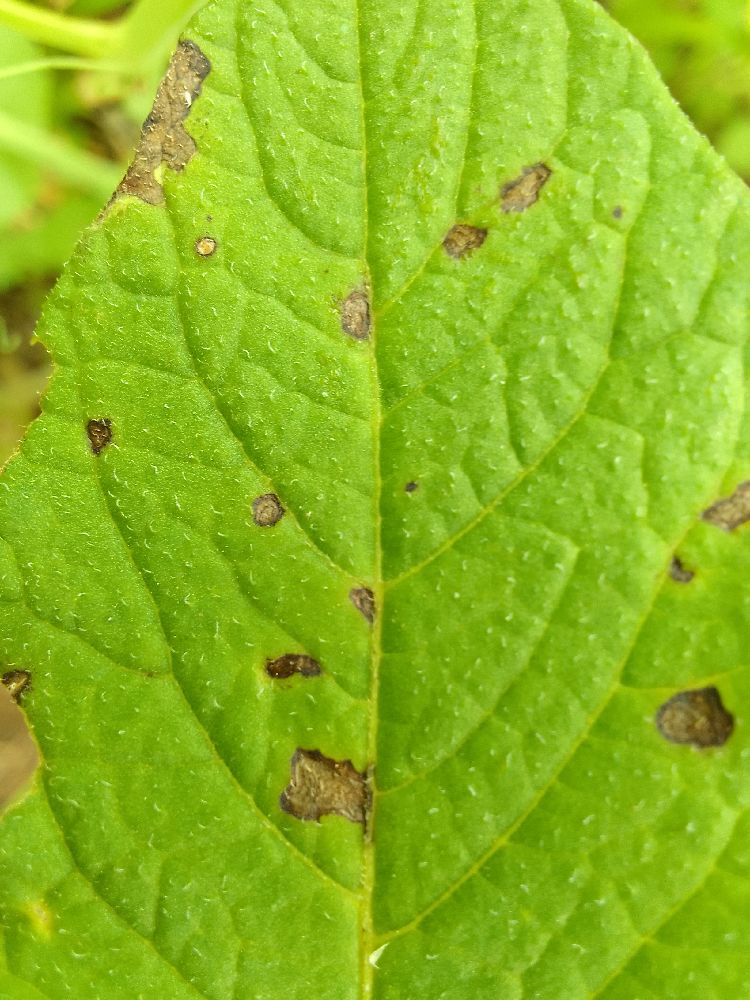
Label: Early blight